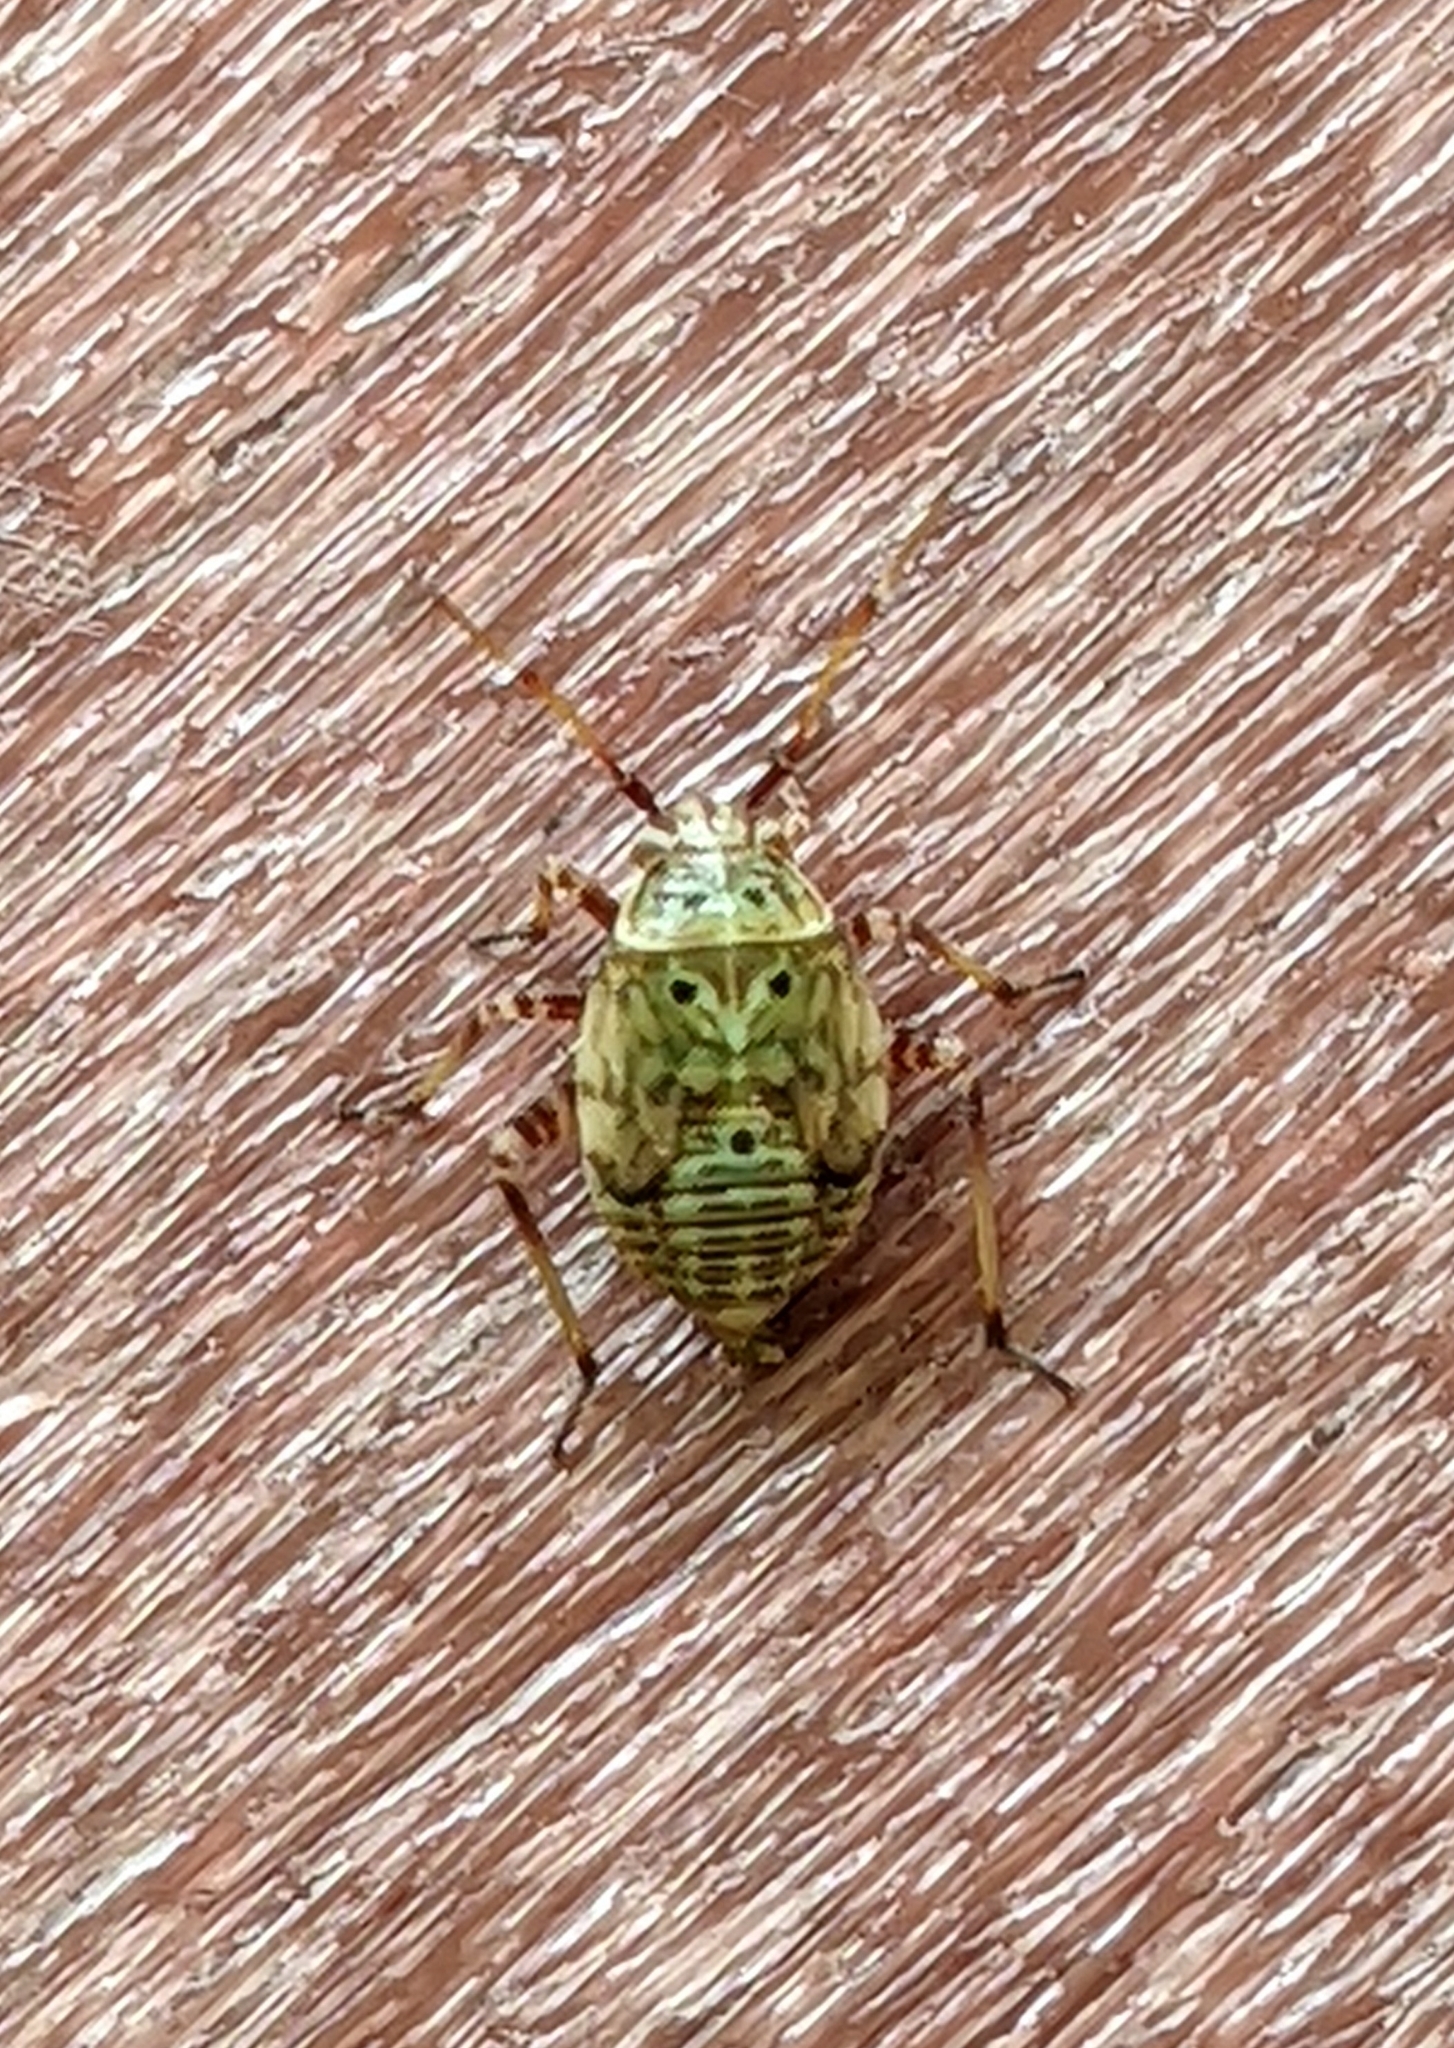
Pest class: lygus_bug